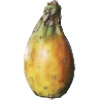
Label: cactus_fruit